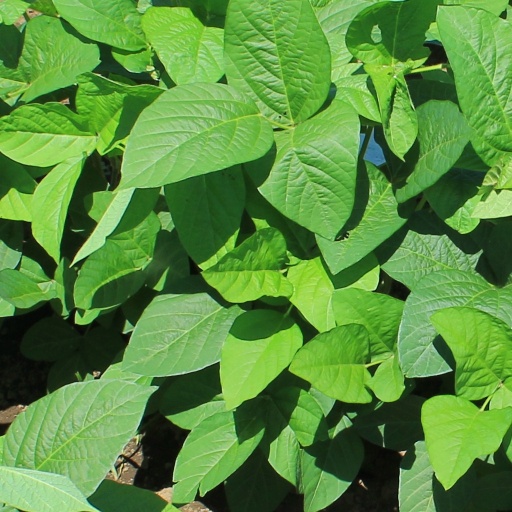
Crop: soybean